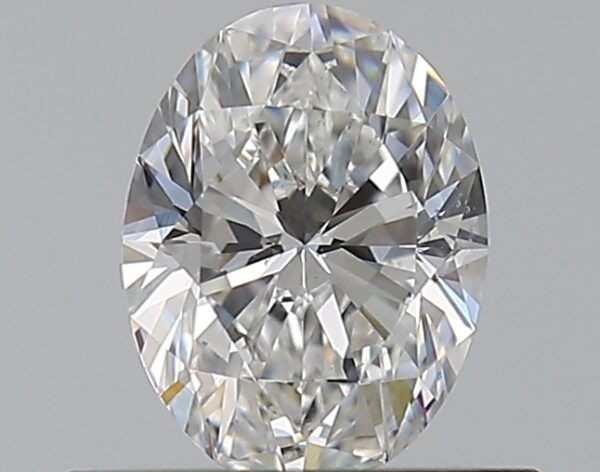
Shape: oval
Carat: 0.5
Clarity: VS2
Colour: E
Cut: EX
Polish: EX
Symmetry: VG
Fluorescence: N
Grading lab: GIA
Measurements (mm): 6.09 x 4.54 x 2.84